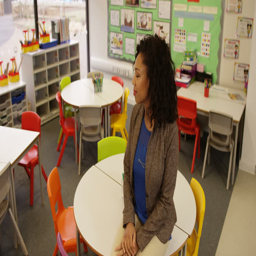
smiling teacher in classroom with colorful furniture & children 's drawings on the wall